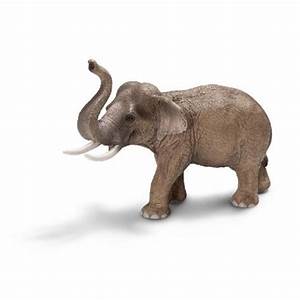
Label: elefante